Charles Town, West Virginia

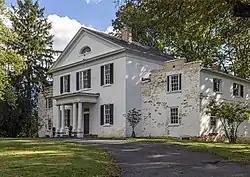
The Happy Retreat estate was owned and developed by Charles Washington

"Charlestown" was established by an act of the Virginia General Assembly in January 1787. However, for about two decades, confusion arose because the same name was also used for a town established in Ohio County at the mouth of Buffalo Creek, and authorized in the 1791 term of that local court. That area in 1797 became known as Brooke County, with that "Charlestown" as its county seat until a December 27, 1816 act of the Virginia General Assembly changed its name to Wellsburg, to honor a trader and his son.